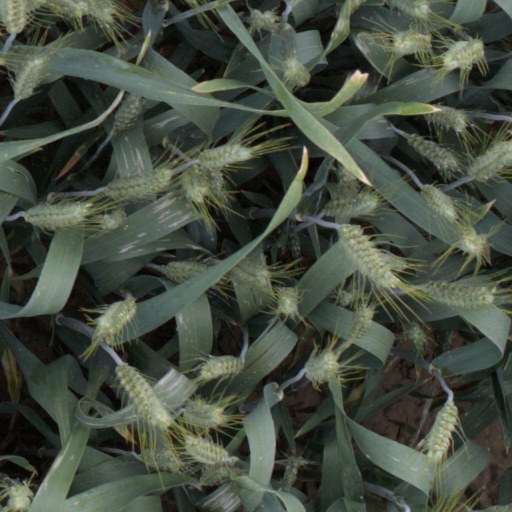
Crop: wheat